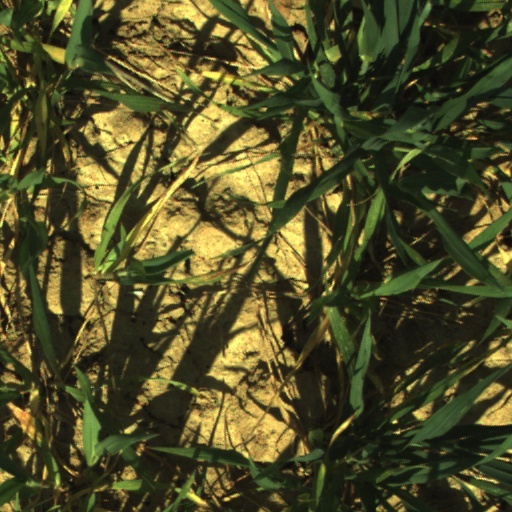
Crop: wheat